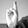
ASL letter: R